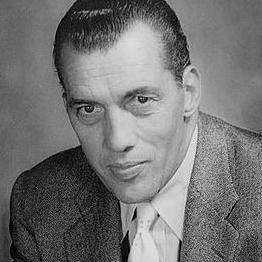
Age: 53